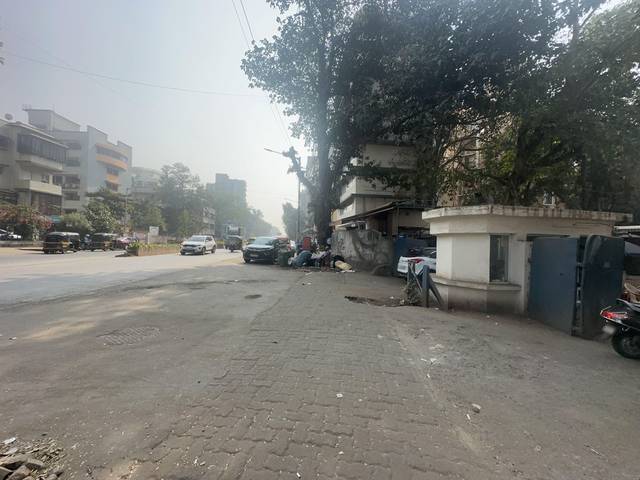
Region: India
Coordinates: 19.104, 72.839